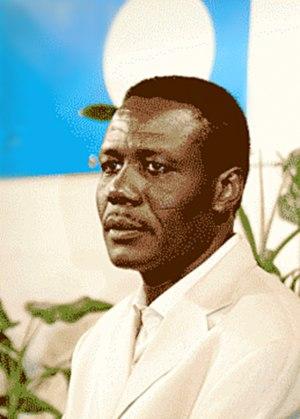
Espérance-François Ngayibata Bulayumi est un écrivain autrichien-congolais.